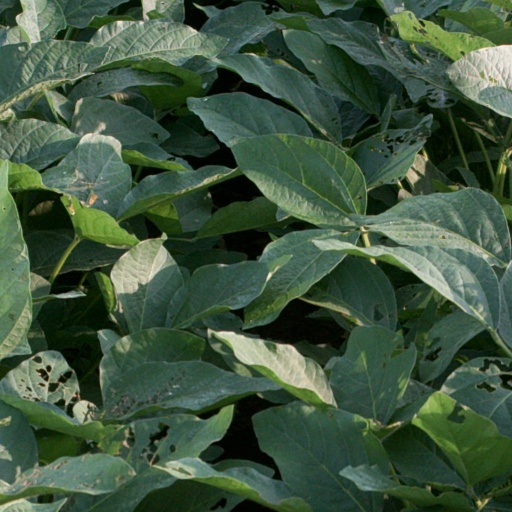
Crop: soybean